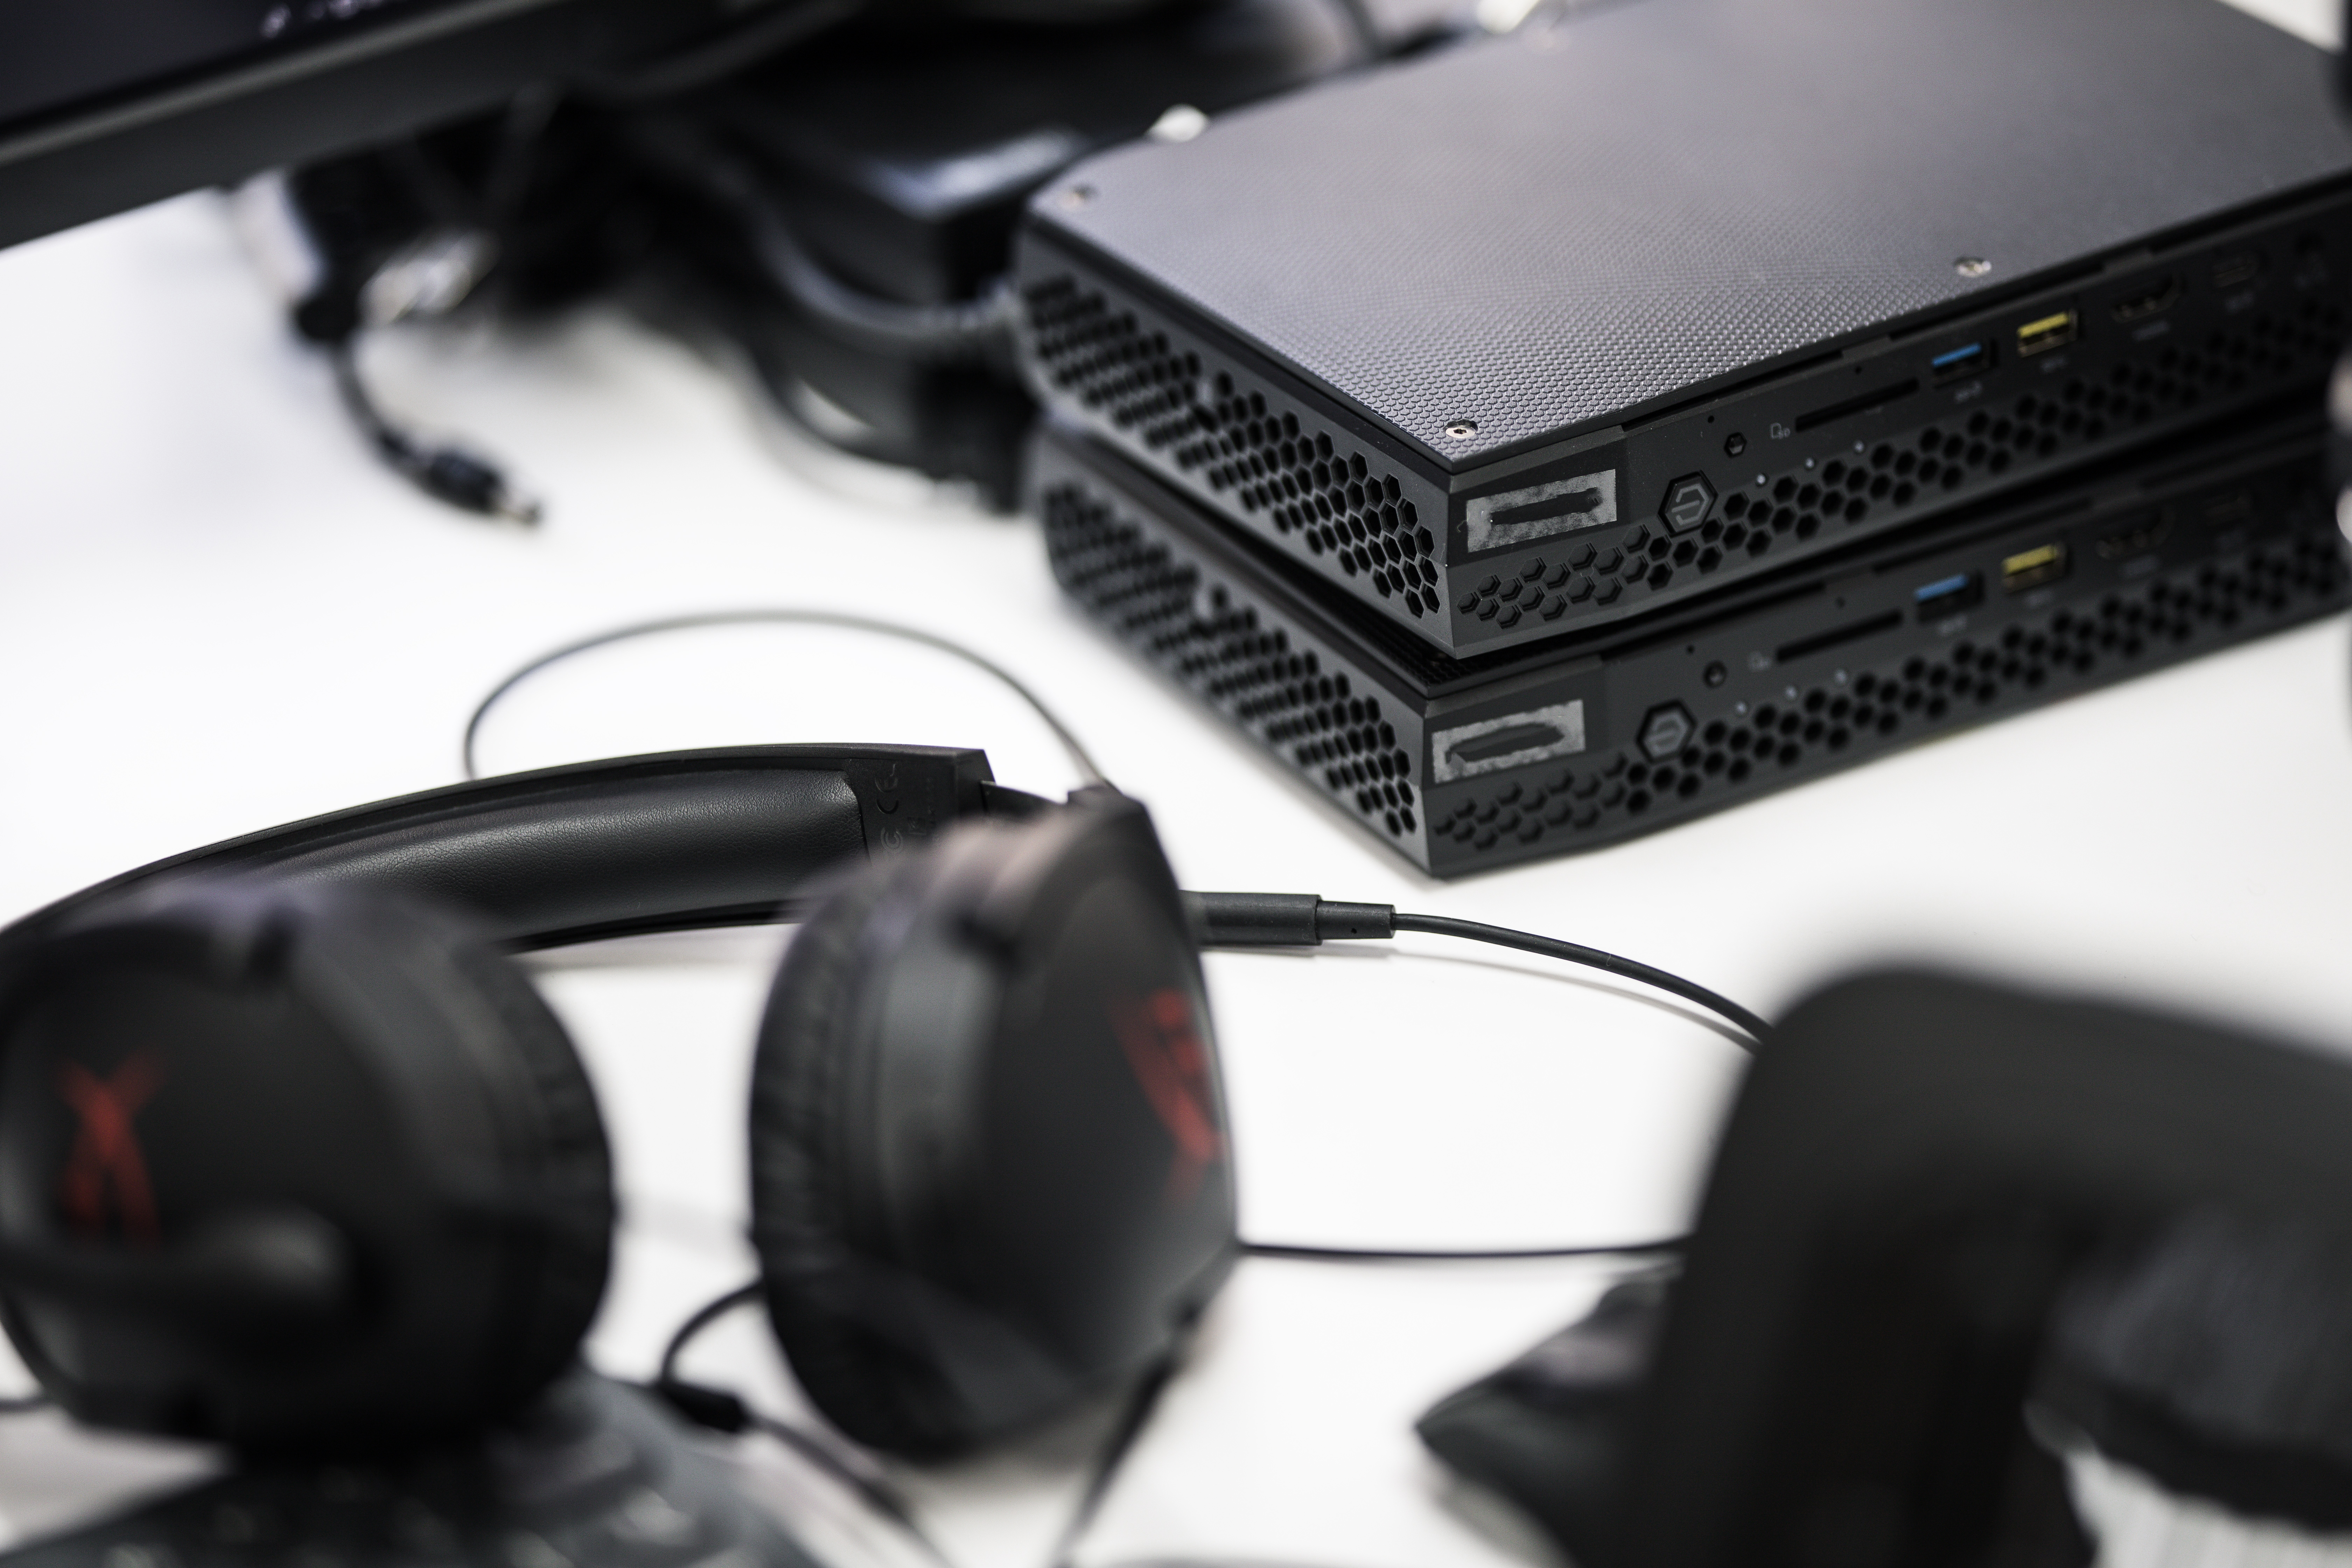
digital, eyewear, headphones, audio equipment, gadget, electronic device, technology, glasses, headset, sunglasses